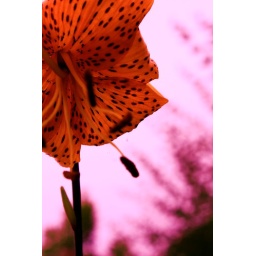
yellow lily in pink sky